Sul Ross State University

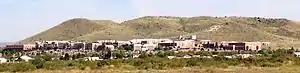
View of Sul Ross State University

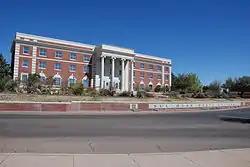
Lawrence Hall, Sul Ross State University

Sul Ross State athletic teams are called the Lobos. The university is a member of the Division II level of the National Collegiate Athletic Association (NCAA) in the Lone Star Conference.